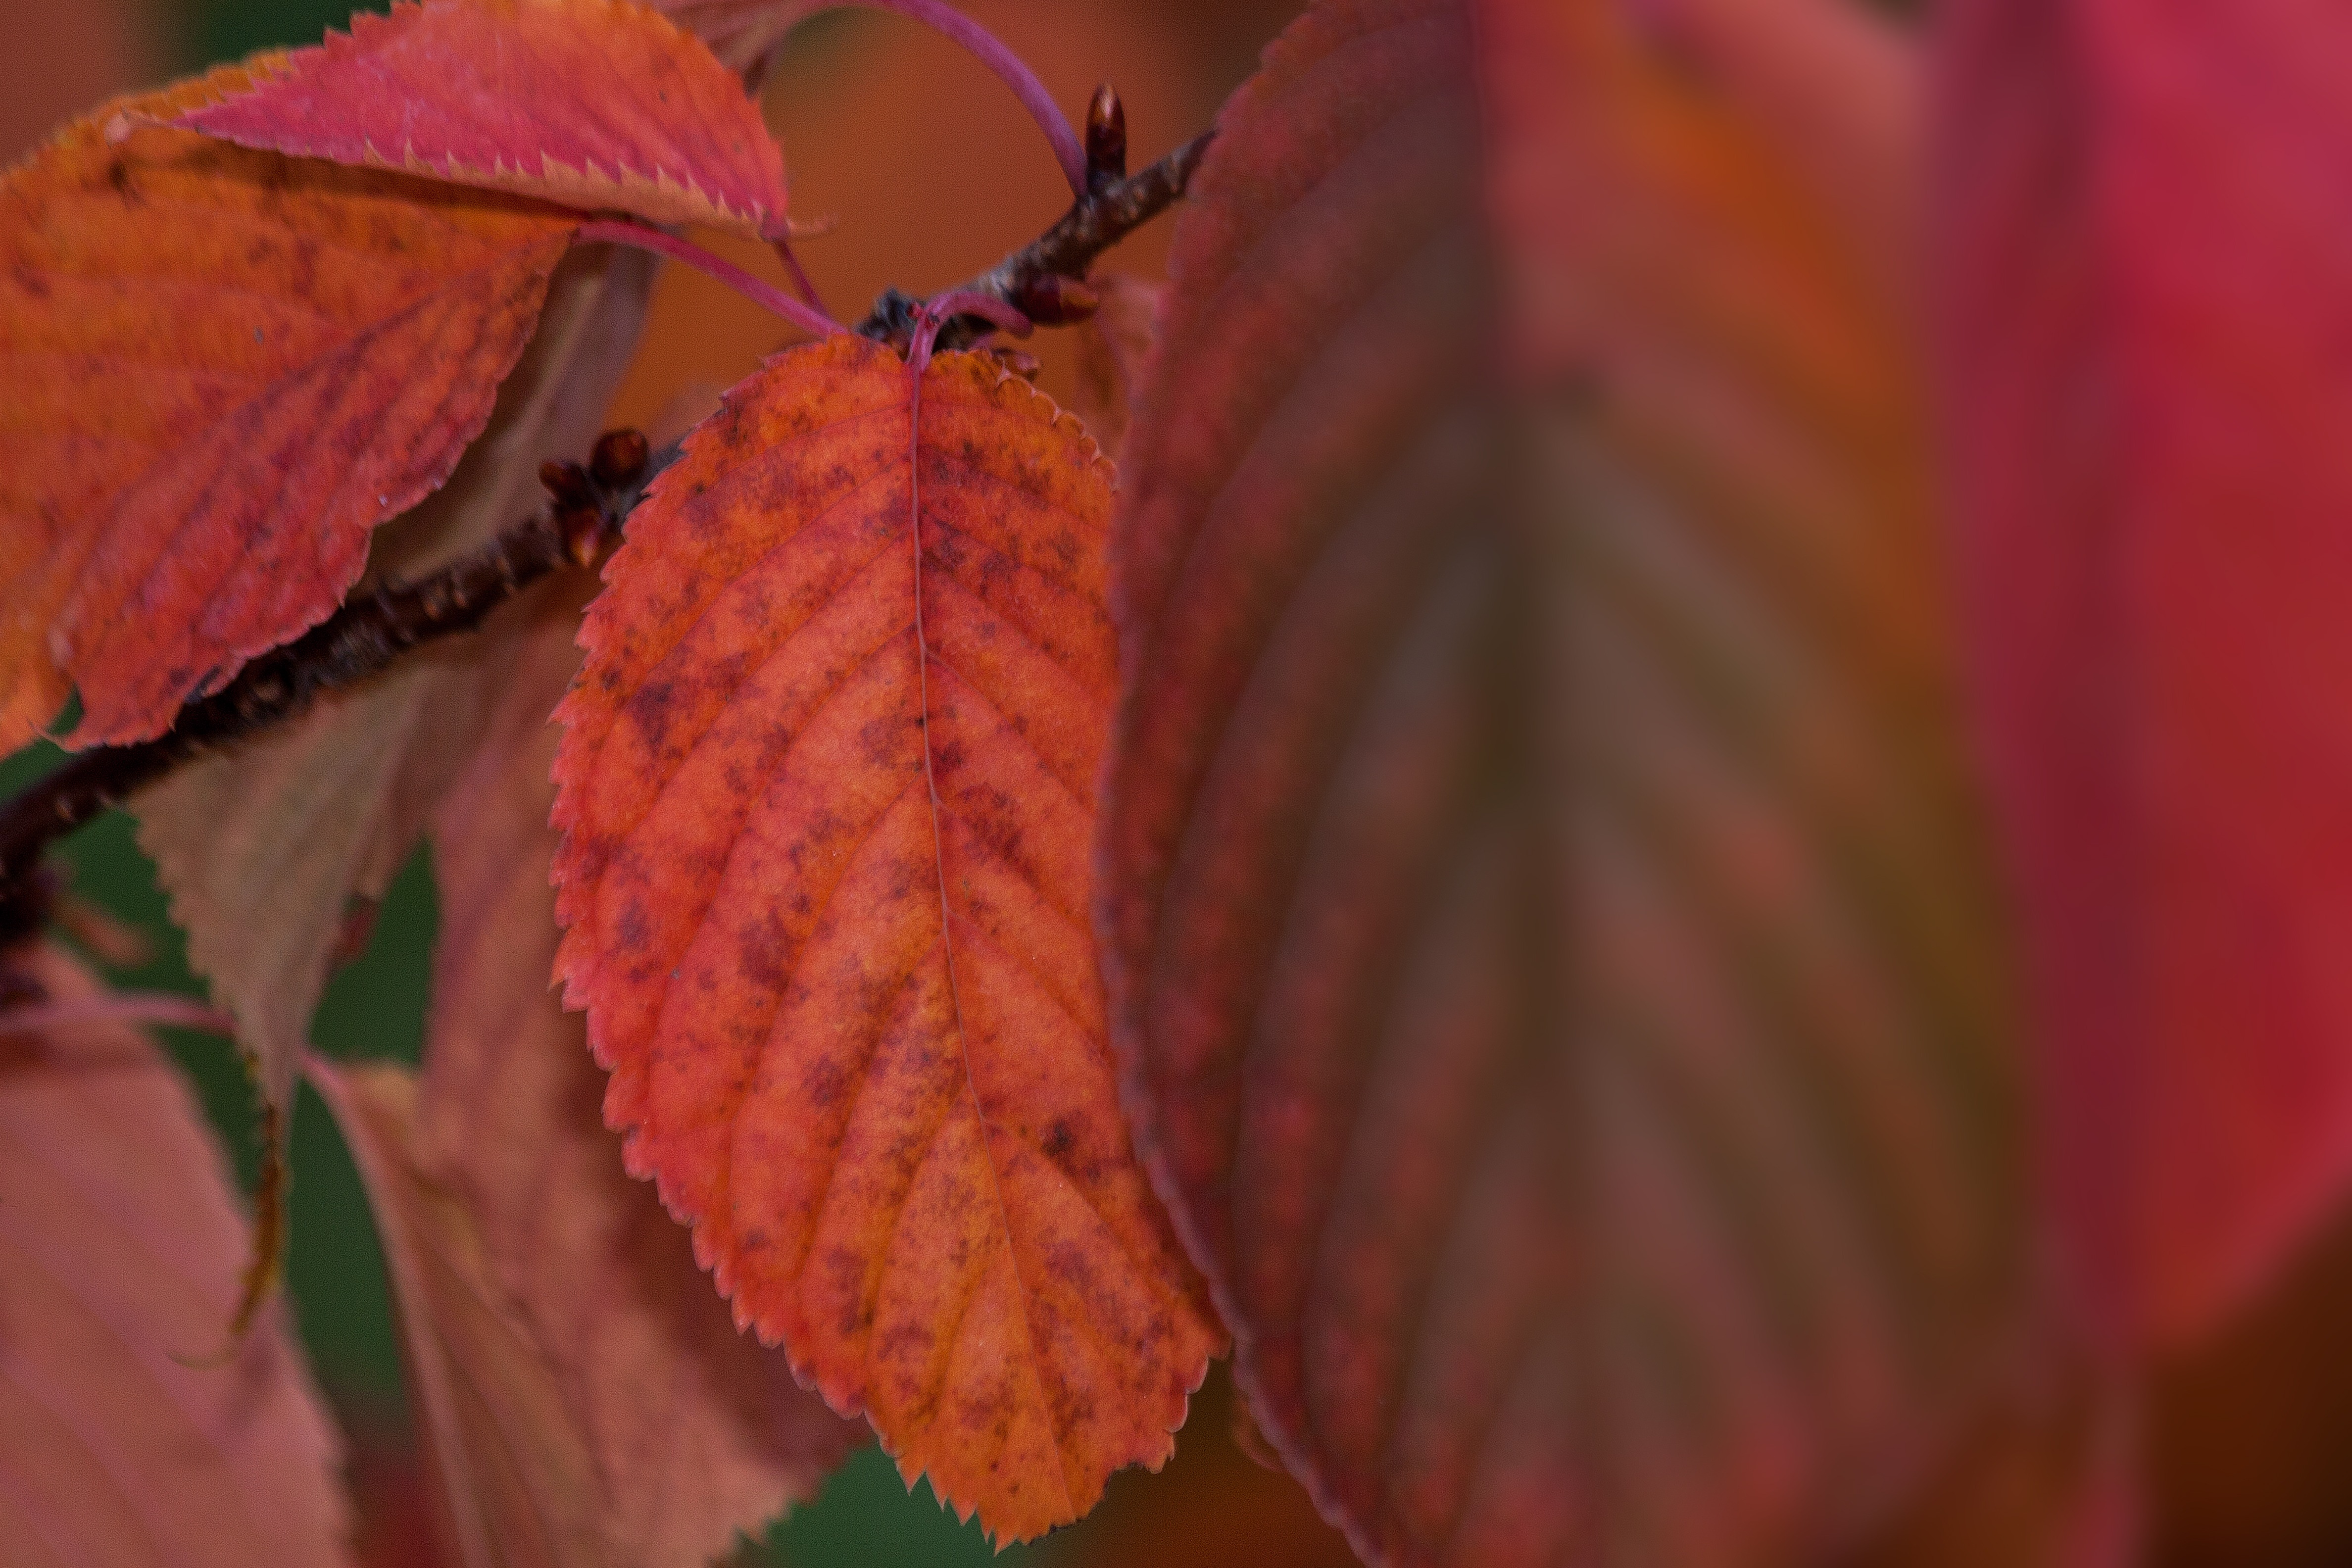
tree, plant, leaf, flower, petal, orange, red, color, autumn, brown, colorful, flora, season, maple tree, maple leaf, close up, leaves, fall leaves, golden autumn, dye, macro photography, colors of autumn, fund, flowering plant, plant stem, land plant, recoloring the leaves, yellowish red